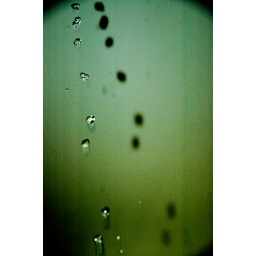
water drops in the kitchen sink